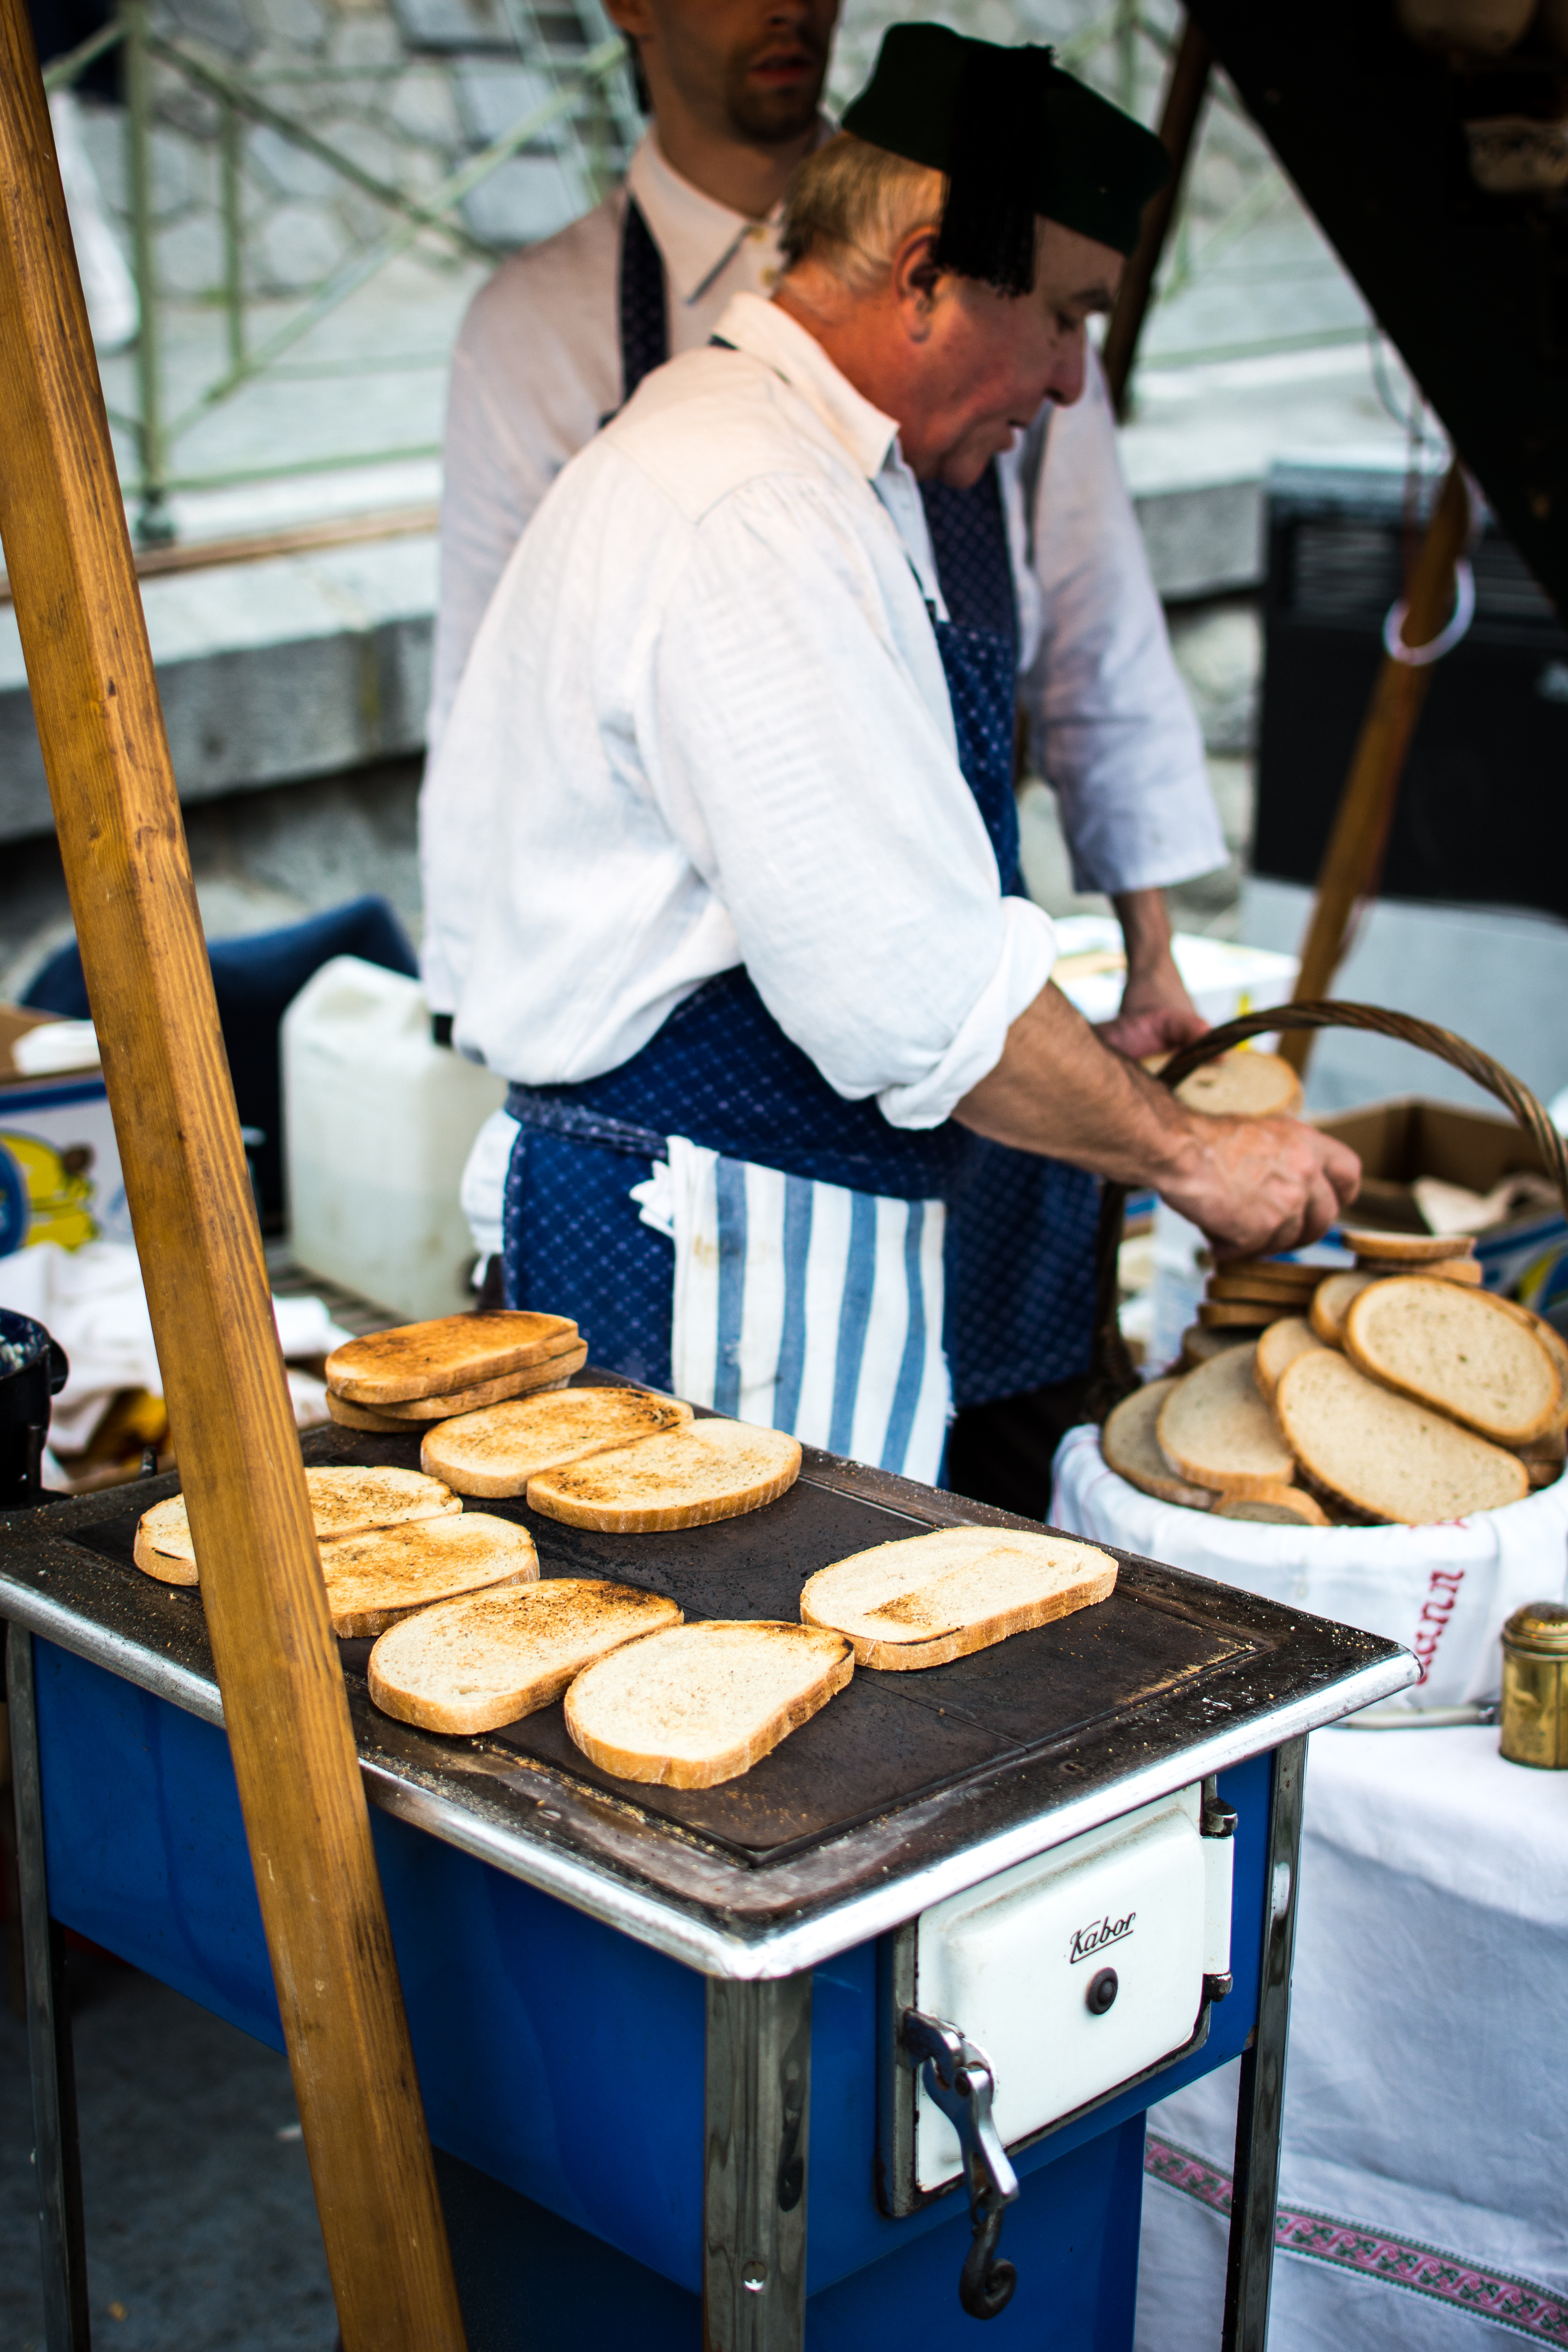
food, street food, dish, Imagawayaki, cuisine, hotteok, baker, cooking, Shaobing, arepa, snack, finger food, pastry, baking, delicacy, appetizer, food processing, baked goods